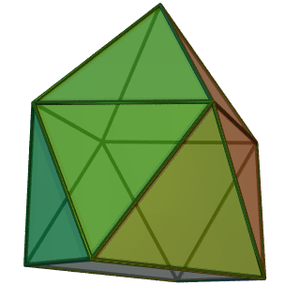
Un tridécaèdre est un polyèdre à 13 faces. Il existe de nombreuses formes de tridécaèdres topologiquement distinctes tels que les deux solides de Johnson : la pyramide carrée gyroallongée et le prisme pentagonal biaugmenté.